Septoria lycopersici

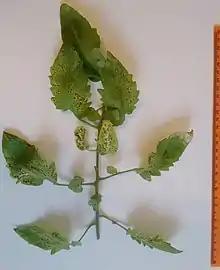
Tomato leaf with septoria leaf spot symptoms of dark spots and yellow surrounding region

"Septoria lycopersici" prefers warm, wet, and humid conditions. Disease development occurs within a wide range of temperatures; however, the optimal temperatures lie between 20 and 25 degrees Celsius. High humidity and leaf wetness are also ideal for disease development. The initial source of inoculum for "S. lycopersici" results from overwintered resting structures such as mycelium and conidia within pycnidia which can be found on and in infected seed and within infected tomato debris left in the field. Spores spread to healthy tomato leaves by windblown water, splashing rain, irrigation, mechanical transmission, and through the activities of insects such as beetles, tomato worms, and aphids. Provided the environment is conducive for disease development, lesions usually develop within 5 days of infection.